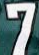
Number: 7